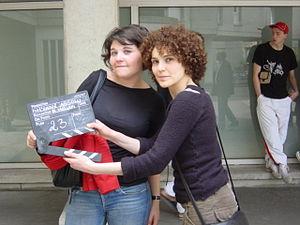
Photo de virage violent
Hamma Meliani, né le 21 mars 1950 à Ain M'lila en Algérie, est un auteur dramatique de nationalités algérienne et française, également metteur en scène et auteur de romans.